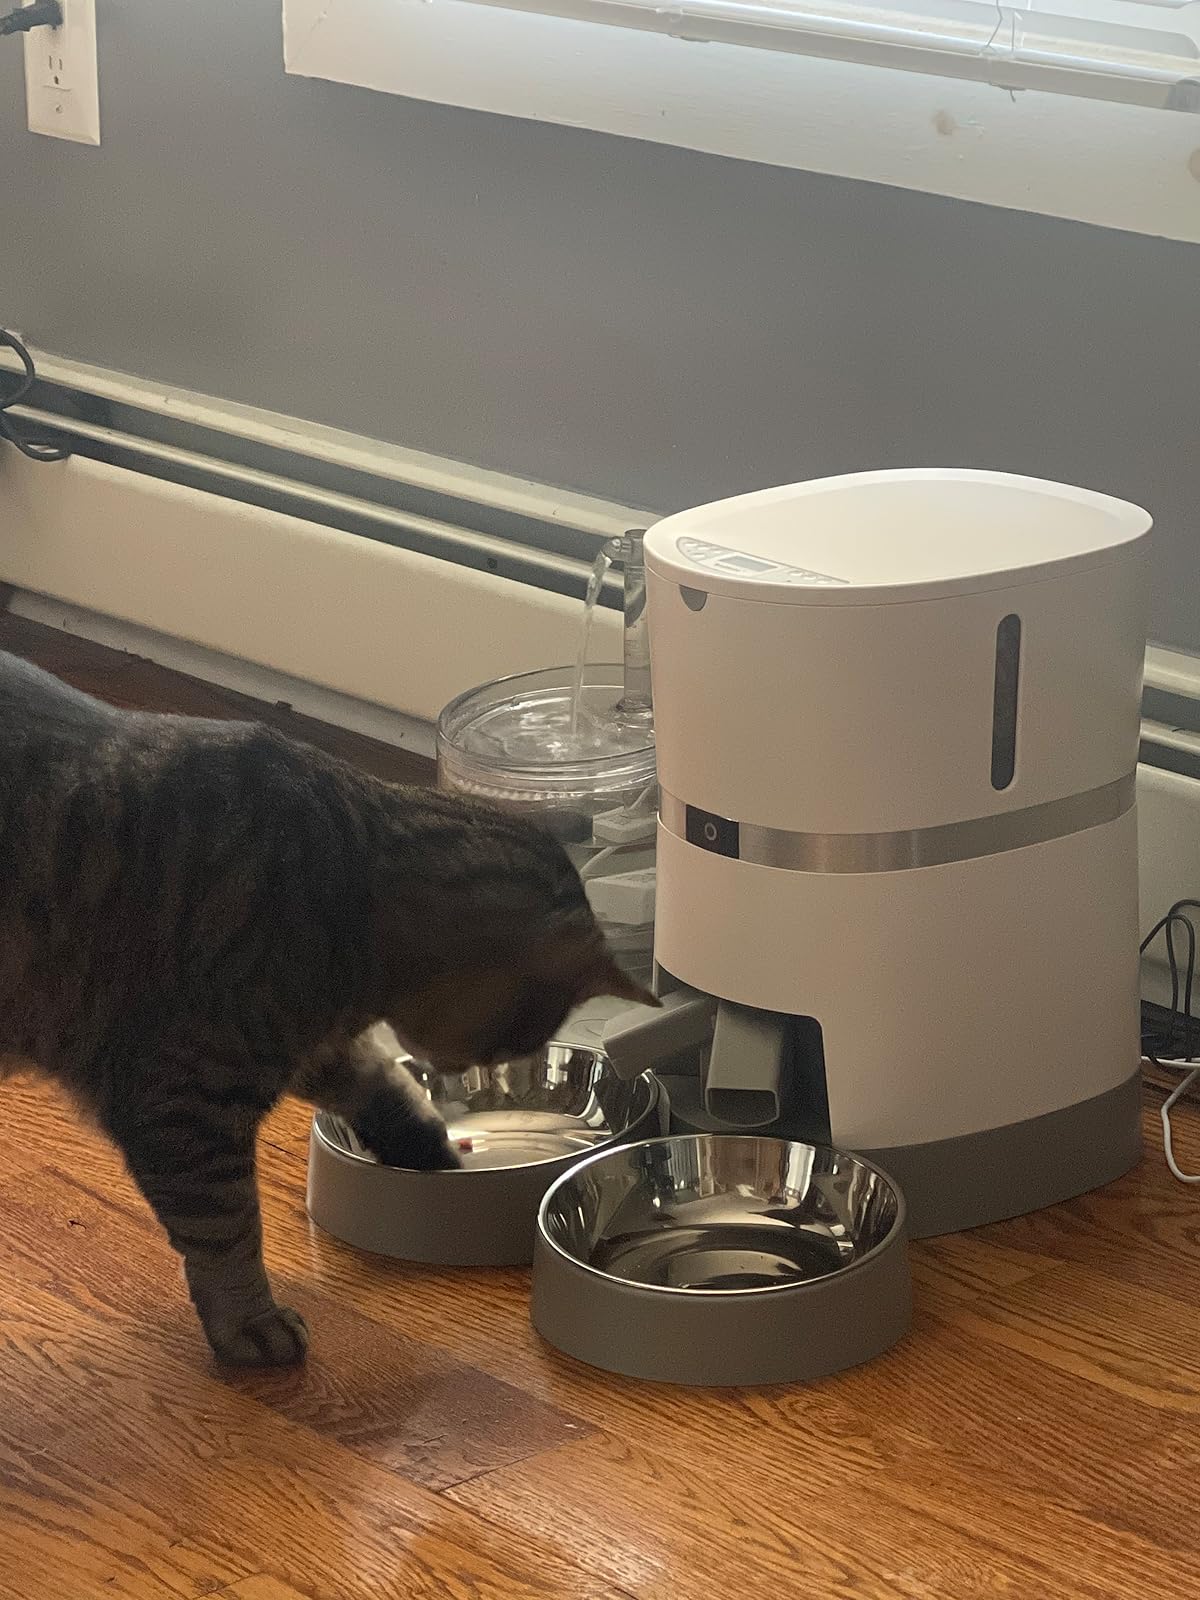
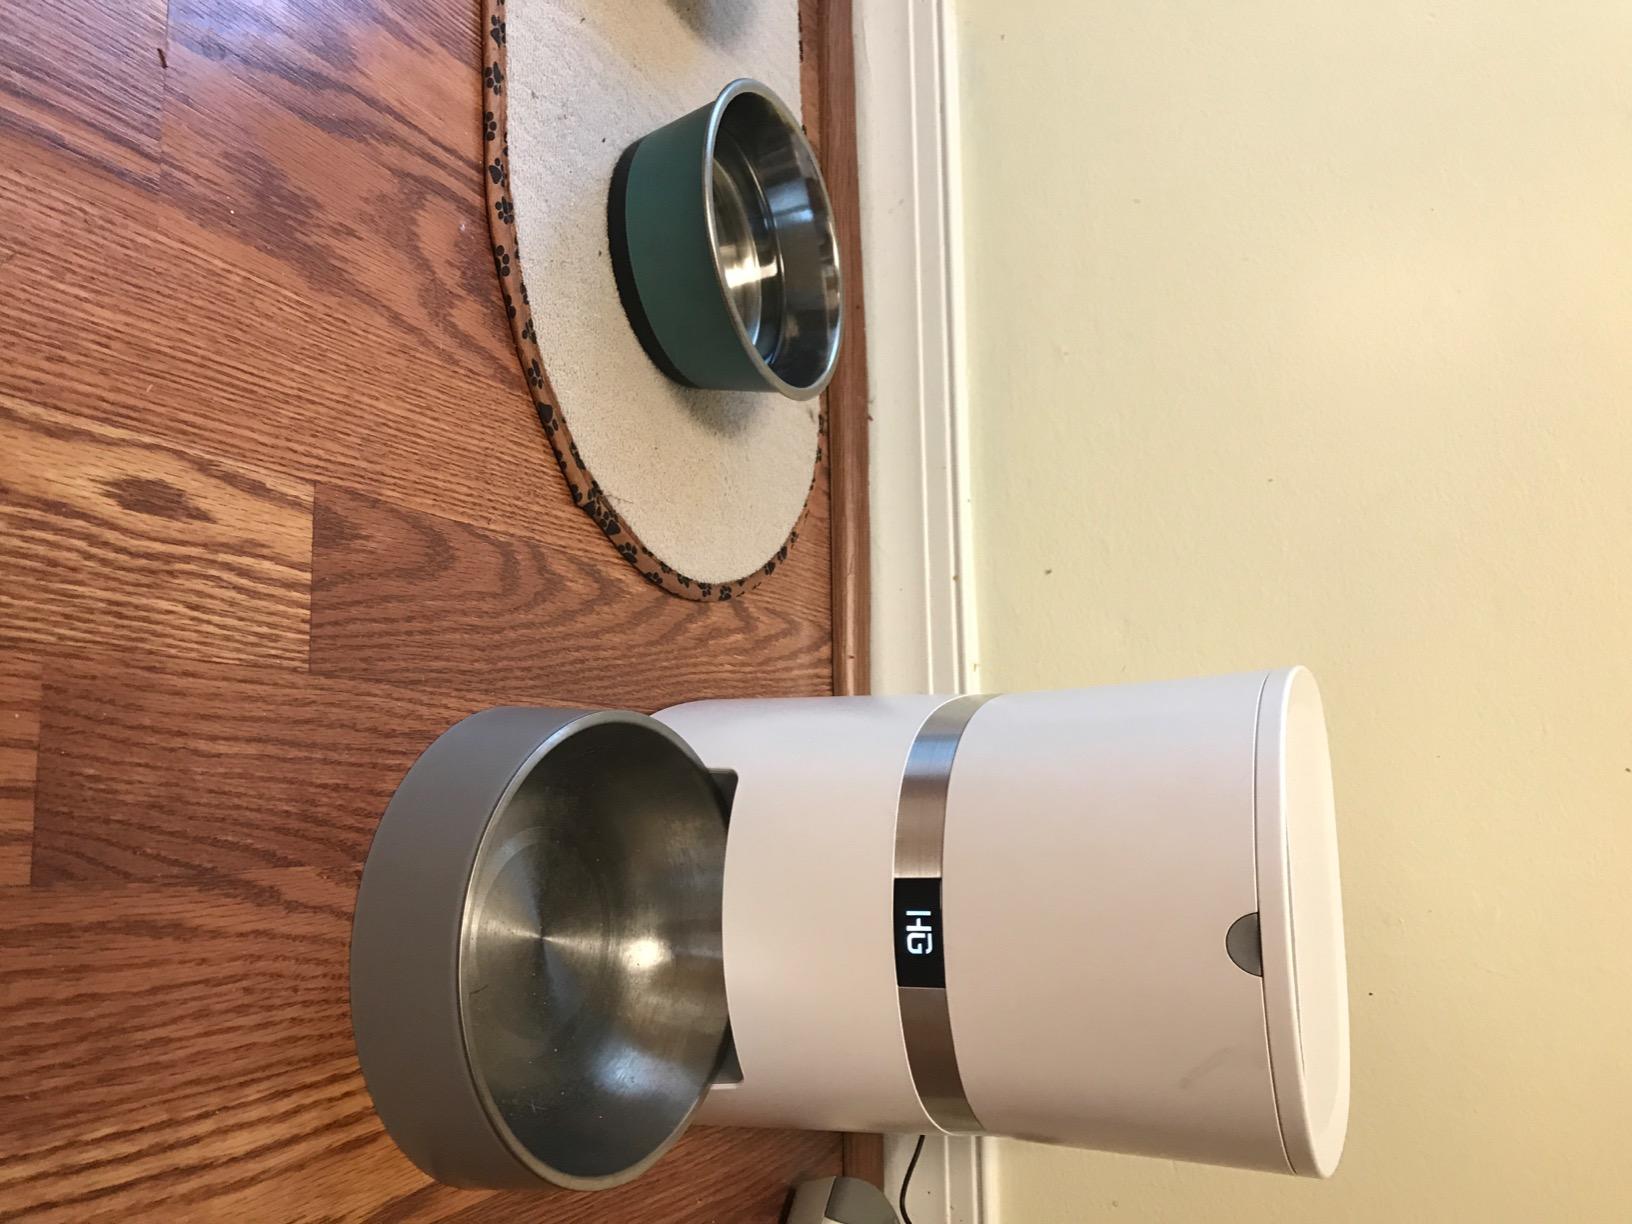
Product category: items_feeder
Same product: no